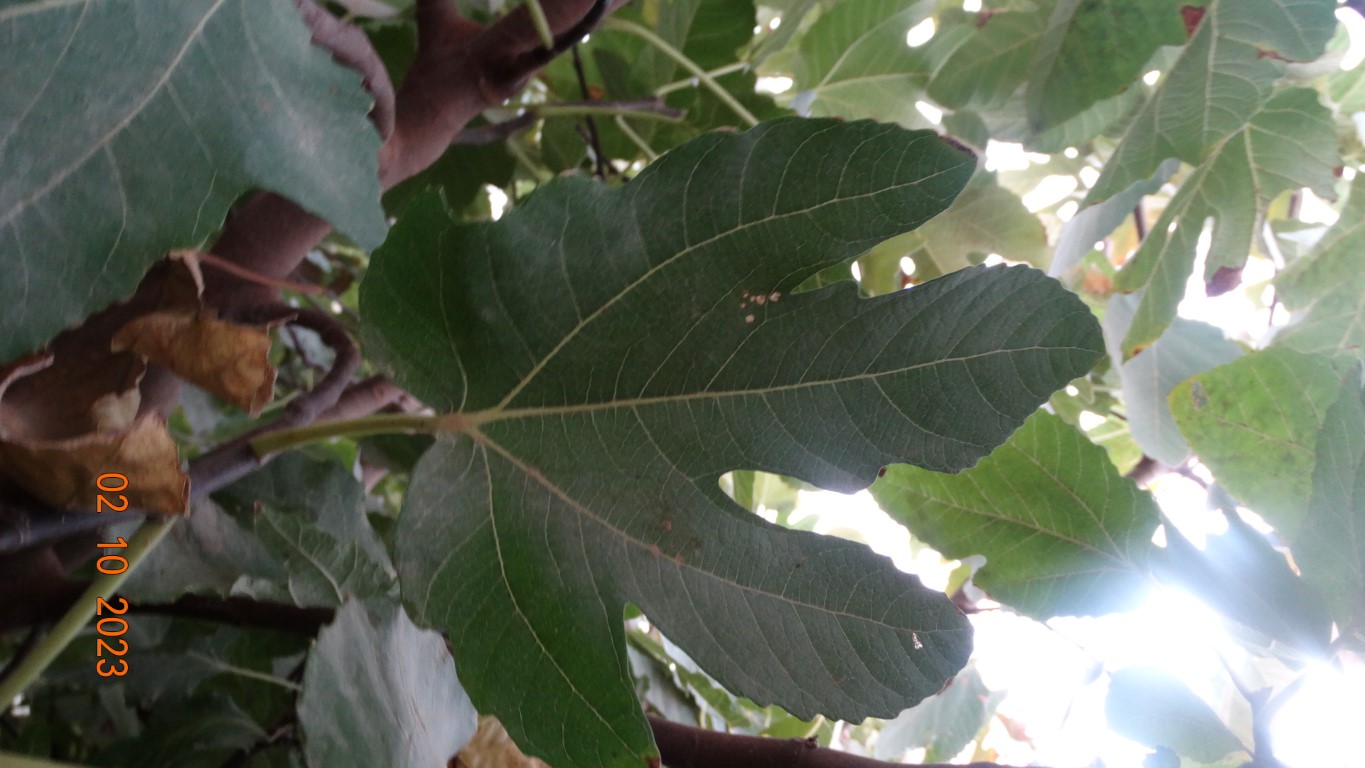
Label: healthy